Dororo

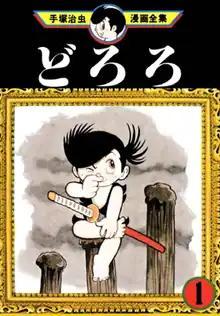
Manga volume 1 cover (1981 Osamu Tezuka Manga Complete Works edition)

is a Japanese manga series written and illustrated by the manga artist Osamu Tezuka. Tezuka's childhood memory of his friends pronouncing as "dororo" inspired the title of the series. "Dororo" was first serialized in Shogakukan's "Weekly Shōnen Sunday" between August 1967 and July 1968, before being cancelled. The manga was then concluded in Akita Shoten's "Bōken'ō" magazine in 1969. The story revolves around the samurai Hyakkimaru and child thief Dororo on their journey through Sengoku era Japan.